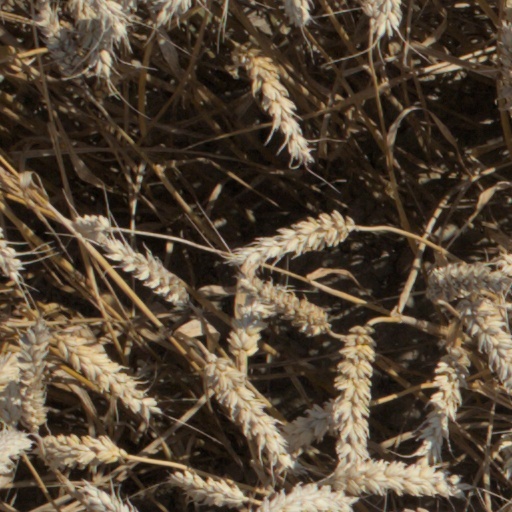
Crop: wheat